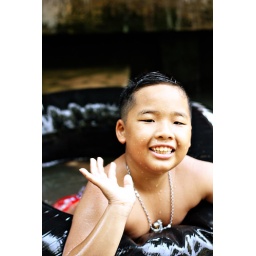
Thai boy swimming in canal in Floating Market area.